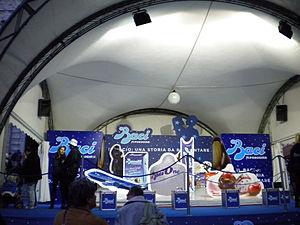
Eurochocolate, est une foire annuelle dédiée au chocolat qui se déroule au mois d'octobre à Pérouse, en Italie.